Sea Fencibles

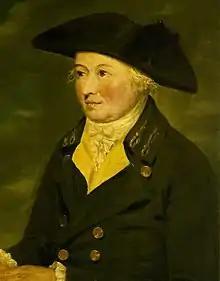
Captain Nathaniel Portlock RN, Commander of the Dartmouth Sea Fencibles 1805–1807.

Sea Fencibles recruitment was brisk with 23,500 volunteers in the first four years. Officer recruitment also proceeded swiftly, particularly among younger captains who lacked the seniority for an ocean-going command. By 1803, one third of Sea Fencibles captains were men promoted to that rank within the preceding twelve months. Sea Fencibles command also offered the prospect of relatively easy service on full pay. For this reason it also appealed to a group of older captains whose Navy careers were near their natural end. The oldest captain, Sir Edmund Nagle, had served at sea for more than three decades before taking command of the Sea Fencibles at Shoreham-by-Sea in 1803.